Folkestone Harbour railway station

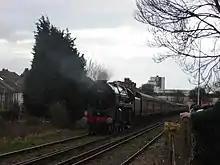
The last train service to leave the station, March 2009

The station was substantially rebuilt in 1938–39. The line was electrified at the same time as the main line during the "Kent Coast Electrification – Stage 2" in June 1961, and passenger trains were formed of electric multiple units. Freight services were withdrawn on 17 August 1968. A transparent footbridge was built over the station in 1980, to avoid having to cross an electrified line.